Racket Attack

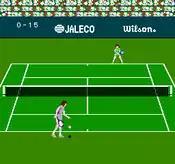
Two female opponents facing off against each other. The Wilson advertisement is presented only in the North American version.

There are two gameplay modes present: one-player (representing a tennis tournament) and two-player (which represents an exhibition match). After winning seven matches in single-player mode, the player receives a championship trophy. These matches become increasingly difficult as the player progresses through them. It is possible to play on a grass, clay, or hard court. The players can play a women's match, best-of-3, or men's match, best-of-5.